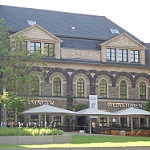
Scene: Outdoor